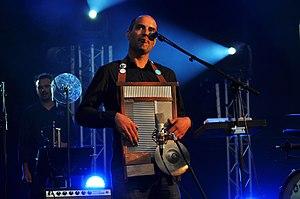
Mathieu Péquériau et Red Cardell à la St Loup de Guingamp en 2011.
Mathieu Péquériau, né le 9 avril 1975 à Poitiers, est un harmoniciste, washboardiste et compositeur français. Membre du groupe Red Cardell de 2011 à 2015, il fait partie du collectif The Celtic Social Club depuis 2013 aux côtés de musiciens de renom de la scène bretonne et écossaise.